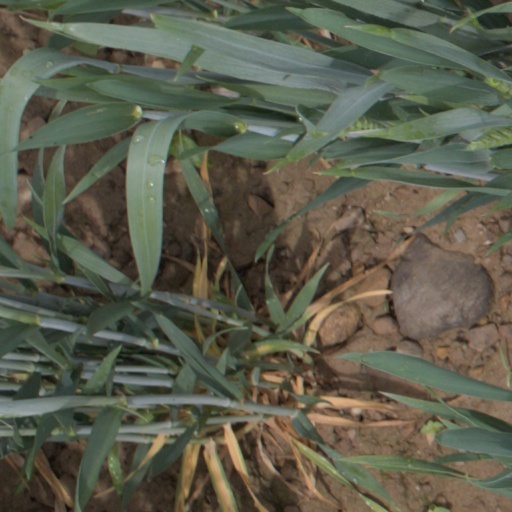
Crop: wheat